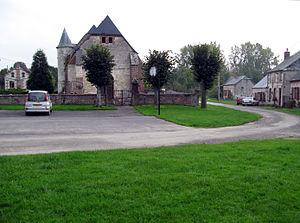
Agnicourt-et-Séchelles est une commune française située dans le département de l'Aisne, en région Hauts-de-France.
Le nombre, la spécificité et l'intérêt des églises fortifiées de Thiérache dans l'Aisne, principalement, mais aussi dans les Ardennes sont tels que, si plusieurs ouvrages leur ont été consacrés, les Offices de tourisme de ces deux départements ne proposent pas moins, en 2006 par exemple, de 4 à 6 circuits touristiques :
La Chapelle Saint-Agapit est une église située à Agnicourt-et-Séchelles, en France.